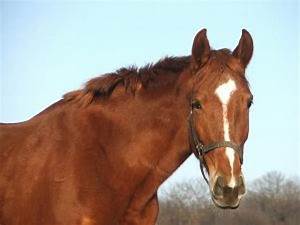
Label: horse